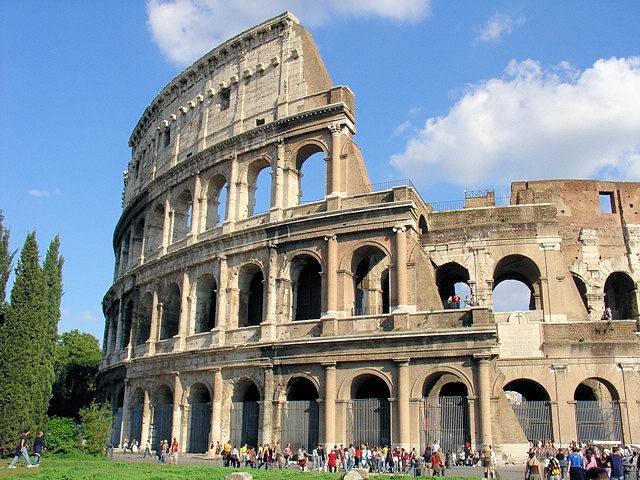
Landmark: Roman Colosseum